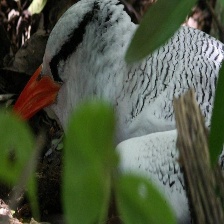
Species: RED BILLED TROPICBIRD
Scientific name: PHAETHON AETHEREU